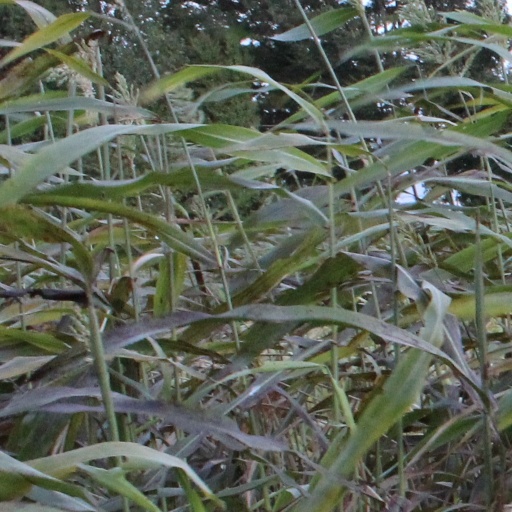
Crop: sorghum